Henley-on-Thames

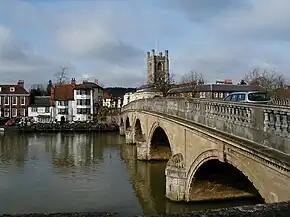
Henley Bridge over the River Thames

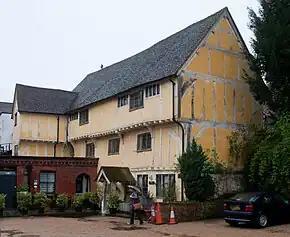
Chantry House, next to the church

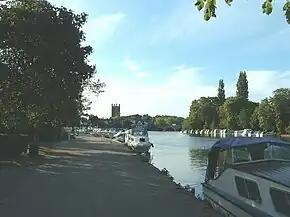
Henley-on-Thames from the playground near the railway station

Henley Bridge is a five arched bridge across the river built in 1786. It is a Grade I listed historic structure. During 2011 the bridge underwent a £200,000 repair programme after being hit by the boat "Crazy Love" in August 2010. About upstream of the bridge is Marsh Lock. Henley Town Hall, which occupies a prominent position in the Market Place, was designed by Henry Hare and completed in 1900. Chantry House is the second Grade I listed building in the town. It is unusual in having more storeys on one side than on the other. The Church of England parish church of St Mary the Virgin is nearby and has a 16th-century tower. The Old Bell is a pub in the centre of Henley on Bell Street. The building has been dated from 1325: the oldest-dated building in the town. To celebrate Queen Victoria's Diamond Jubilee, 60 oak trees were planted in the shape of a Victoria Cross near Fairmile, the long straight road to the northwest of the town. Two notable buildings just outside Henley, in Buckinghamshire, are: